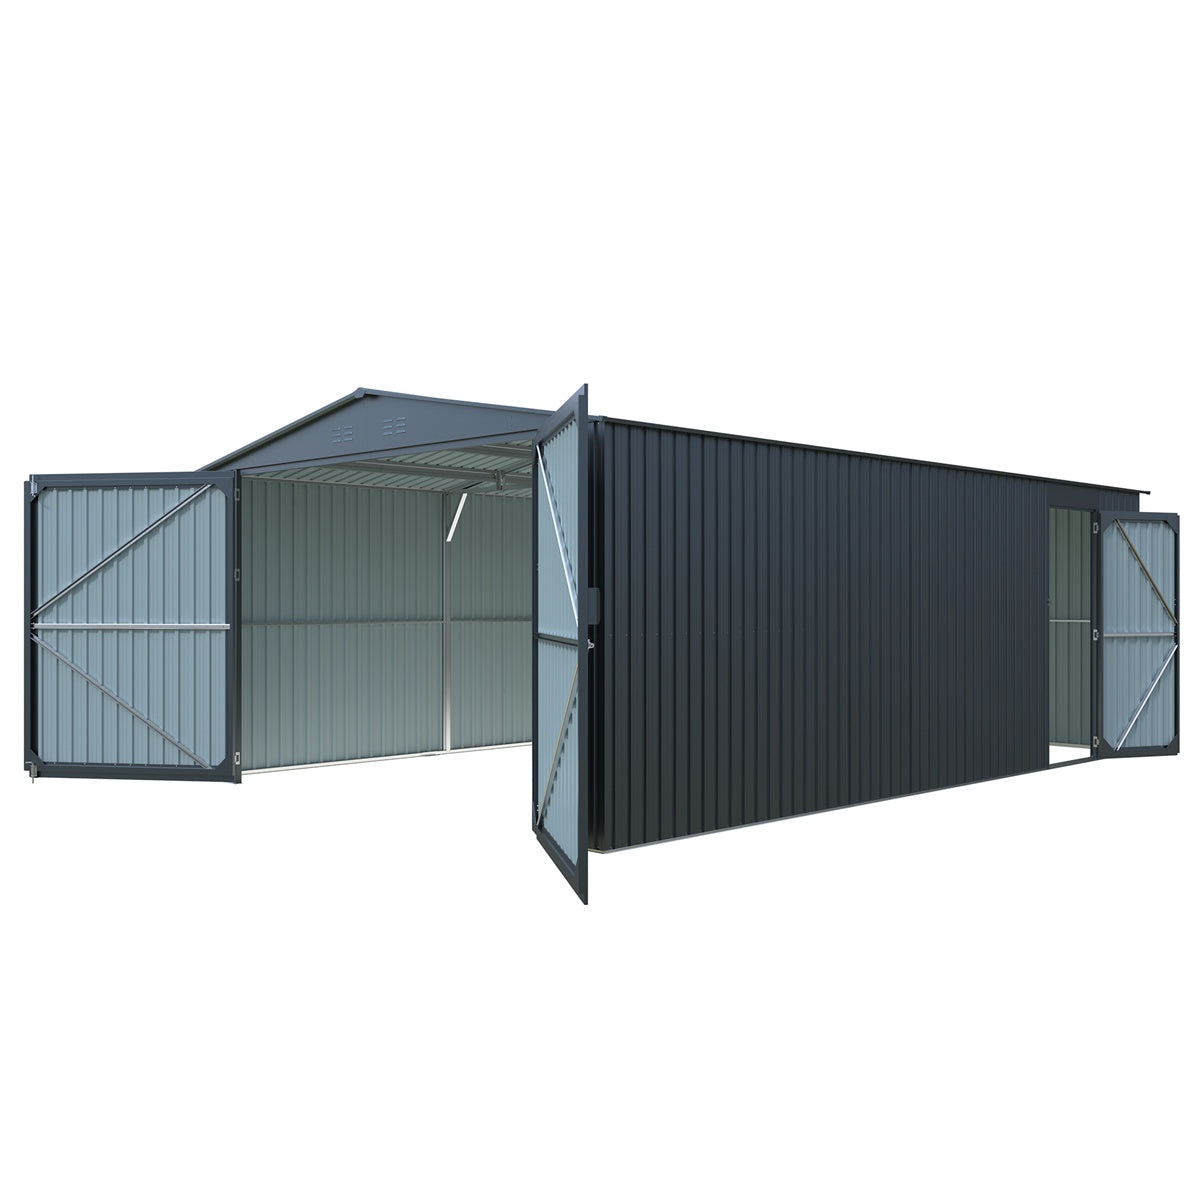
13'x20' Plus Upgraded Metal Garage Shed with Double Front Doors, Side Entry Door
This outdoor shed offers 238.8 sq. ft floor space for your truck car, large-size tools, lawn equipment, and bicycles to store. With a hinged front double door and side door, you can drive in or walk into the shed so easily. Also, the doors with lock holes, ensure organization safety. Installation Manual Optional Liftgate Services This item is eligible for liftgate unloading service. The liftgate service fee is $150. The liftgate service must be selected for your order during checkout. Liftgate Unloading: Our liftgate service makes it easier to unload your metal garage shed from the delivery truck. Please note that this service does not include further movement of the shed on your property. Specification Dimension(inch) L232.3"xW148"xH93.3" Frame Material Galvanized Steel Coating Sheet Peak Height 93.3" Eave height 79.5" Door W113.4"xH77.6" Side Entry Door W29"xH72.5" Wind Load 50 miles/h Snow Load 20 lbs/ft² Foundation required Concrete slabs, solid wood, or equivalent Feature Ventilation & Lighting Effect: 4 essential vents in the wall provide better light and ventilation, and a tilted roof, and a lockable door help to prevent odors and reduce moisture. the sloping roof is specially designed to prevent rainwater from gathering and rusting. Utility Storage Shed: The storage shed is available in a variety of sizes for multipurpose use, such as a garage and tools, lawn equipment, bicycles, large miscellaneous items, and children's toy storage. Keep your yard looking clean and tidy. It can also be used as a workshop or a children's playground. Detailed step-by-step installation instructions are included and a well-packaged package with fast delivery. Package Size LxWxH (inch): 83.5x29x16.5 Weight (lb): 635 A forklift or equivalent is required for unloading("Basic Delivery" Requirement).
Brand: Chery Industrial
Category: Home & Garden > Lawn & Garden > Outdoor Living > Outdoor Structures > Sheds, Garages & Carports > Garages